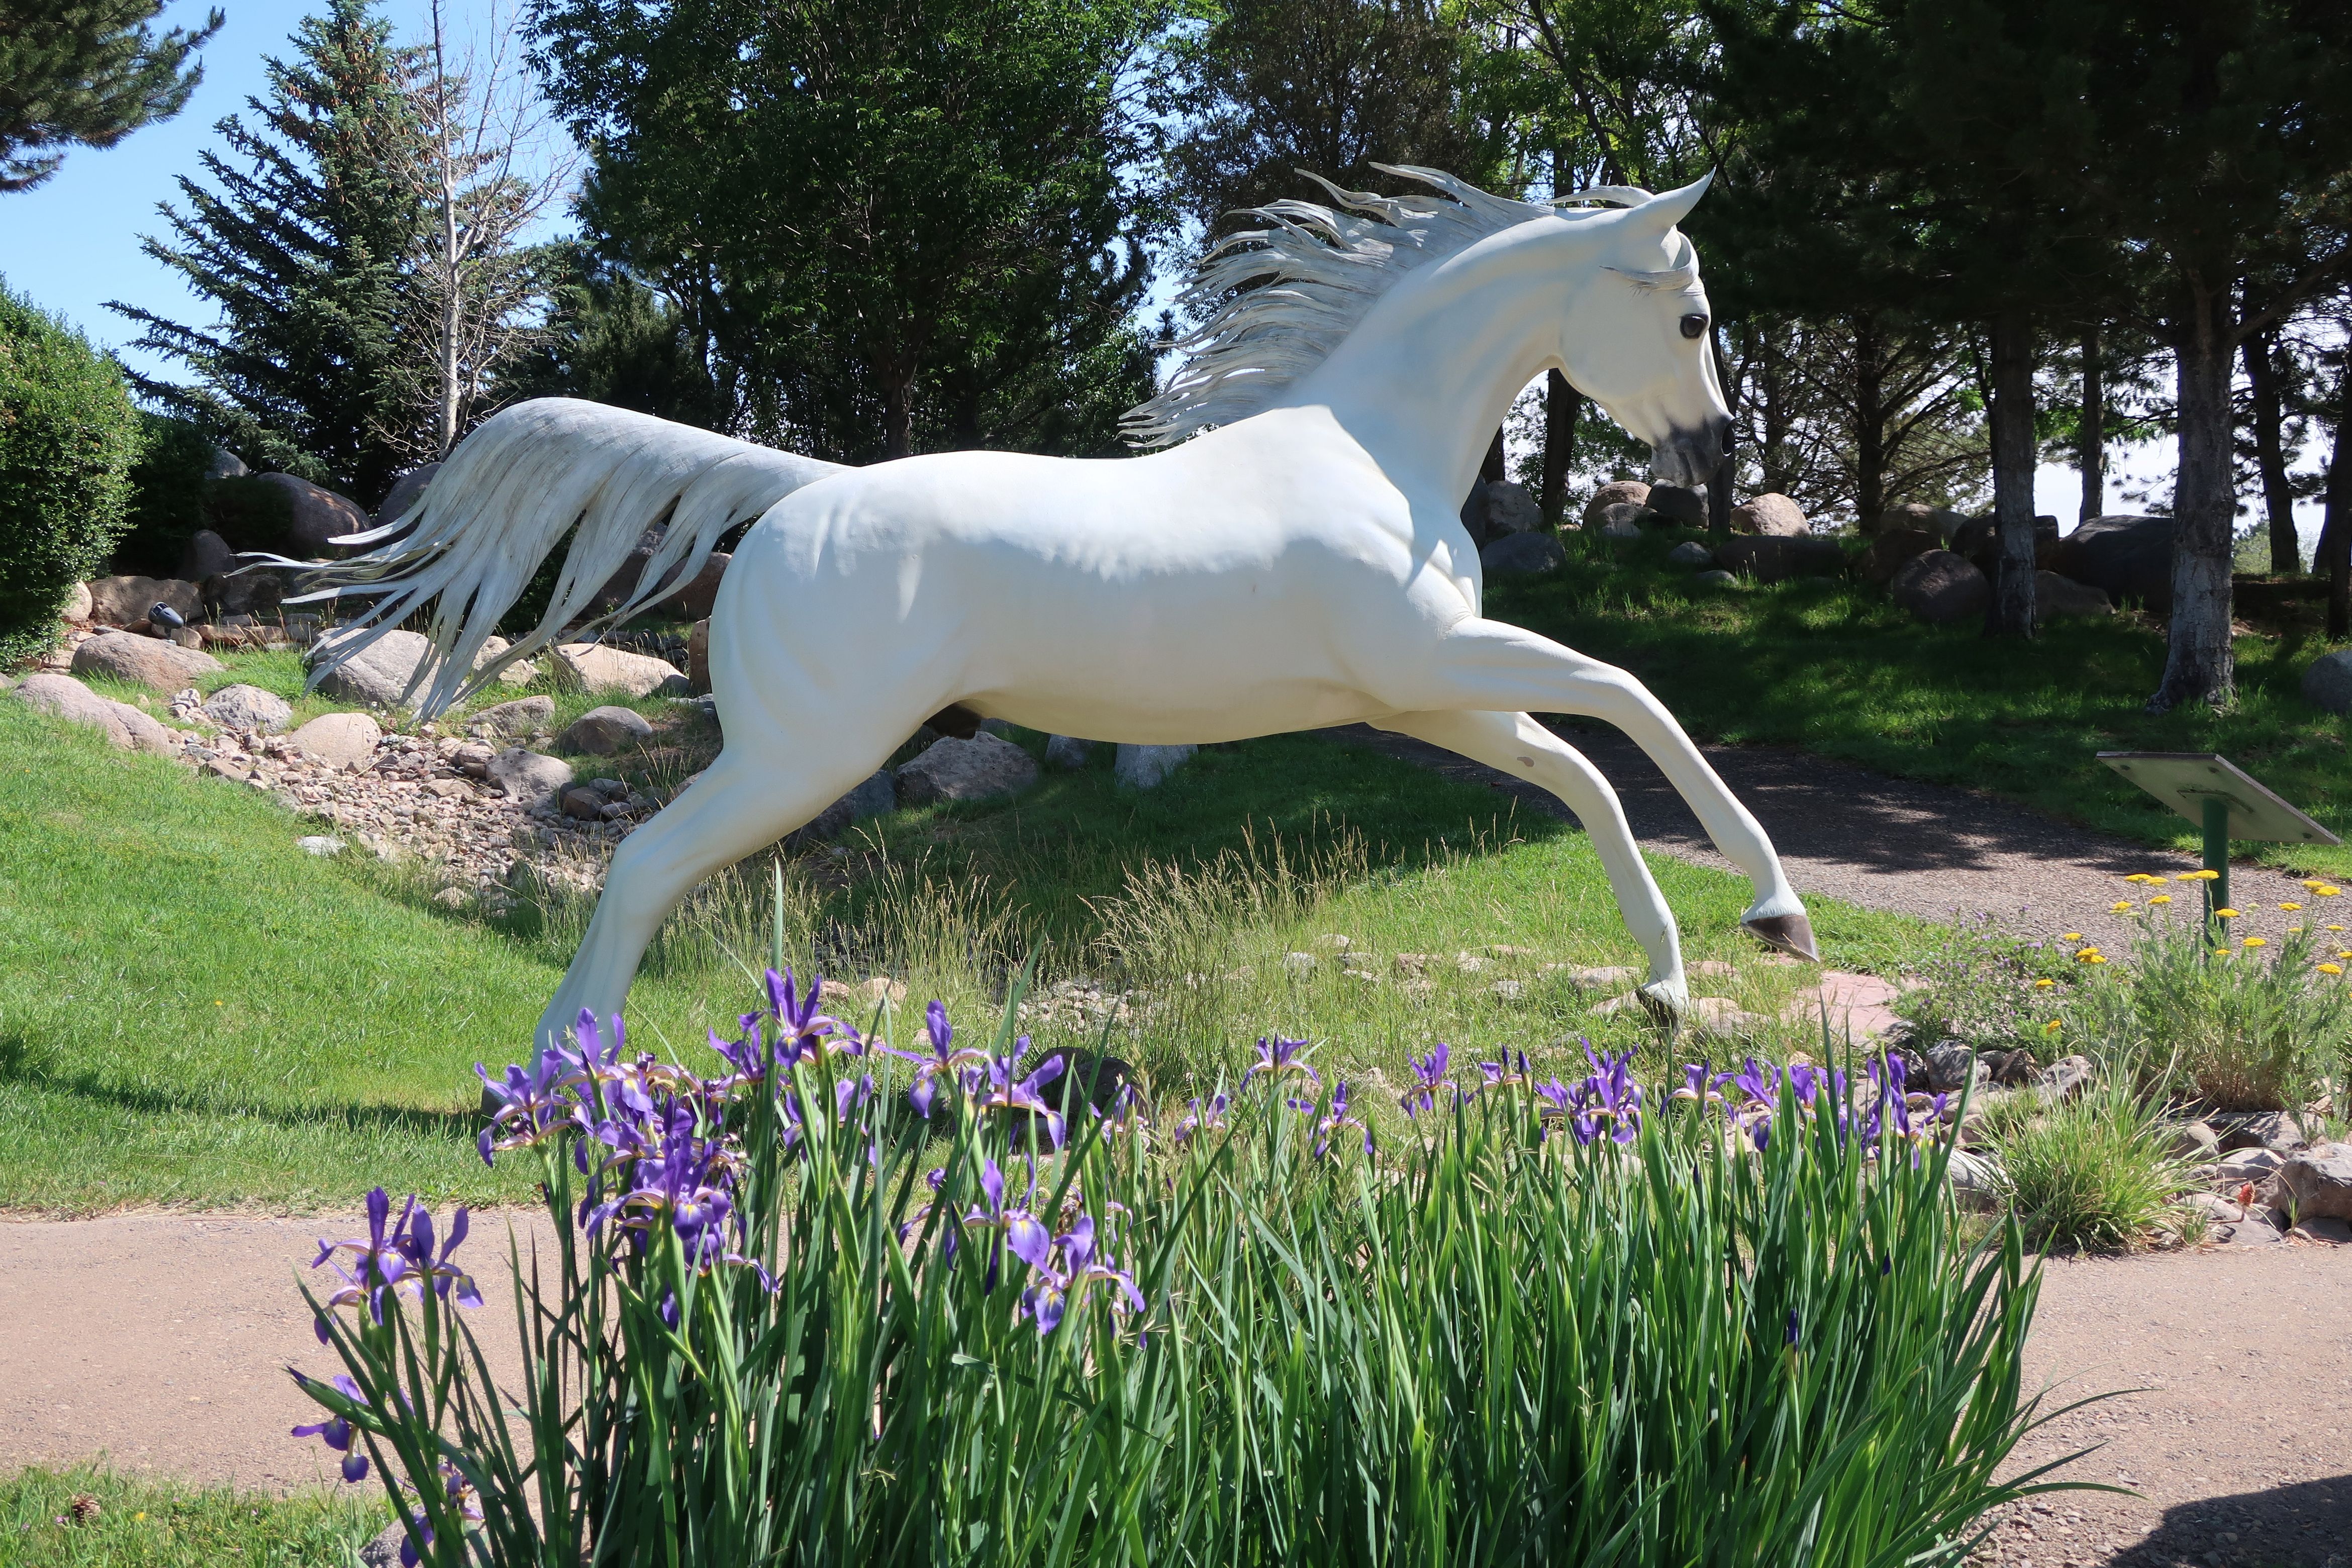
mexico, flower, plant, horse, plant community, blue, tree, sculpture, grass, natural landscape, grassland, landscape, shrub, groundcover, meadow, terrestrial animal, art, statue, grass family, working animal, lawn, lawn ornament, flowering plant, mare, landscaping, tail, mane, garden, stallion, pasture, french lavender, gardening, pack animal, livestock, wildflower, animal figure, petal, yard, prairie, field, lily family, mustang horse, lavender, wildlife, iris